F-number

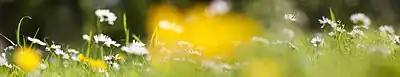
Shallow focus with a wide open lens

Depth of field increases with f-number, as illustrated in the image here. This means that photographs taken with a low f-number (large aperture) will tend to have subjects at one distance in focus, with the rest of the image (nearer and farther elements) out of focus. This is frequently used for nature photography and portraiture because background blur (the aesthetic quality known as 'bokeh') can be aesthetically pleasing and puts the viewer's focus on the main subject in the foreground. The depth of field of an image produced at a given f-number is dependent on other parameters as well, including the focal length, the subject distance, and the format of the film or sensor used to capture the image. Depth of field can be described as depending on just angle of view, subject distance, and entrance pupil diameter (as in von Rohr's method). As a result, smaller formats will have a deeper field than larger formats at the same f-number for the same distance of focus and same angle of view since a smaller format requires a shorter focal length (wider angle lens) to produce the same angle of view, and depth of field increases with shorter focal lengths. Therefore, reduced–depth-of-field effects will require smaller f-numbers (and thus potentially more difficult or complex optics) when using small-format cameras than when using larger-format cameras.